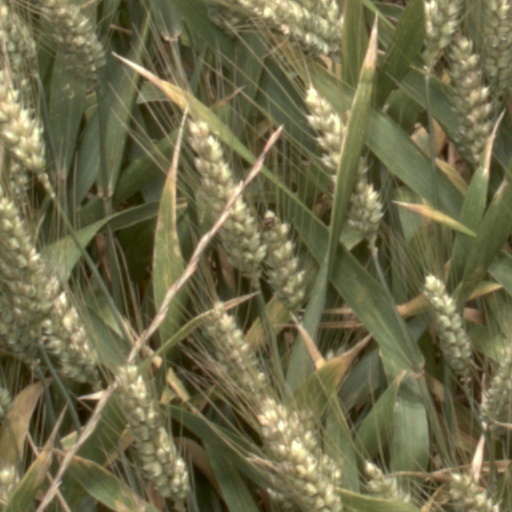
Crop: wheat